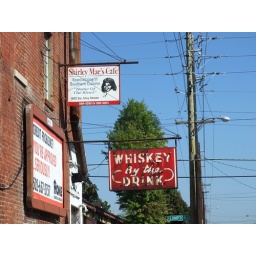
A bar sign in Louisville, Kentucky